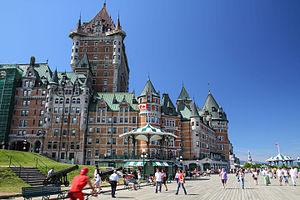
La terrasse Dufferin et le Château Frontenac, Québec